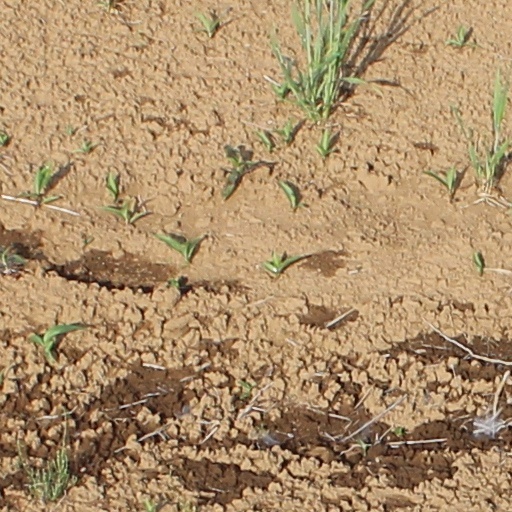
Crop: wheat